David Ouellet (architect)

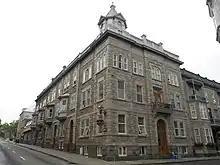
Alexandre Chauveau row houses

Ouellet was not particularly affected by the external wave of influence which lead to Quebec's architectural revival. Most of the work was religious architecture for churches outside major cities or urban areas. His rare non-religious styled work includes the interiors of the Maison Terreau Racine in Rue des Remparts, and his design of judge Alexandre Chauveau's row houses in Rue Sainte-Ursule which do, however, resemble presbyteries.